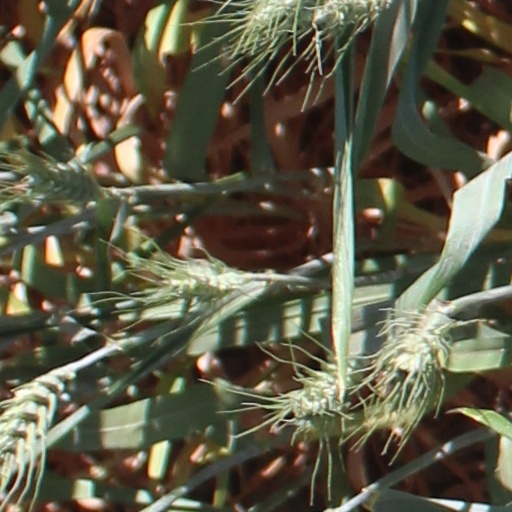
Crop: wheat